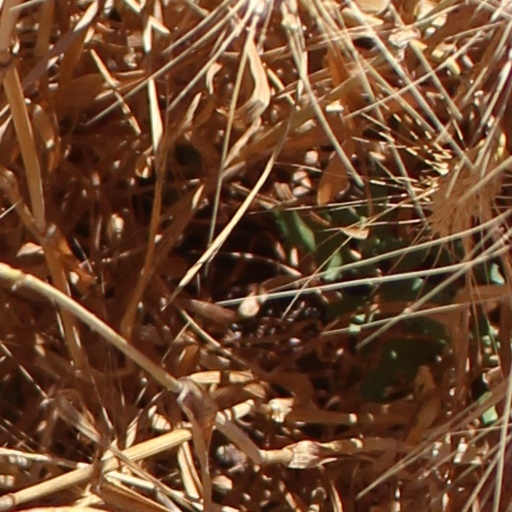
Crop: wheat